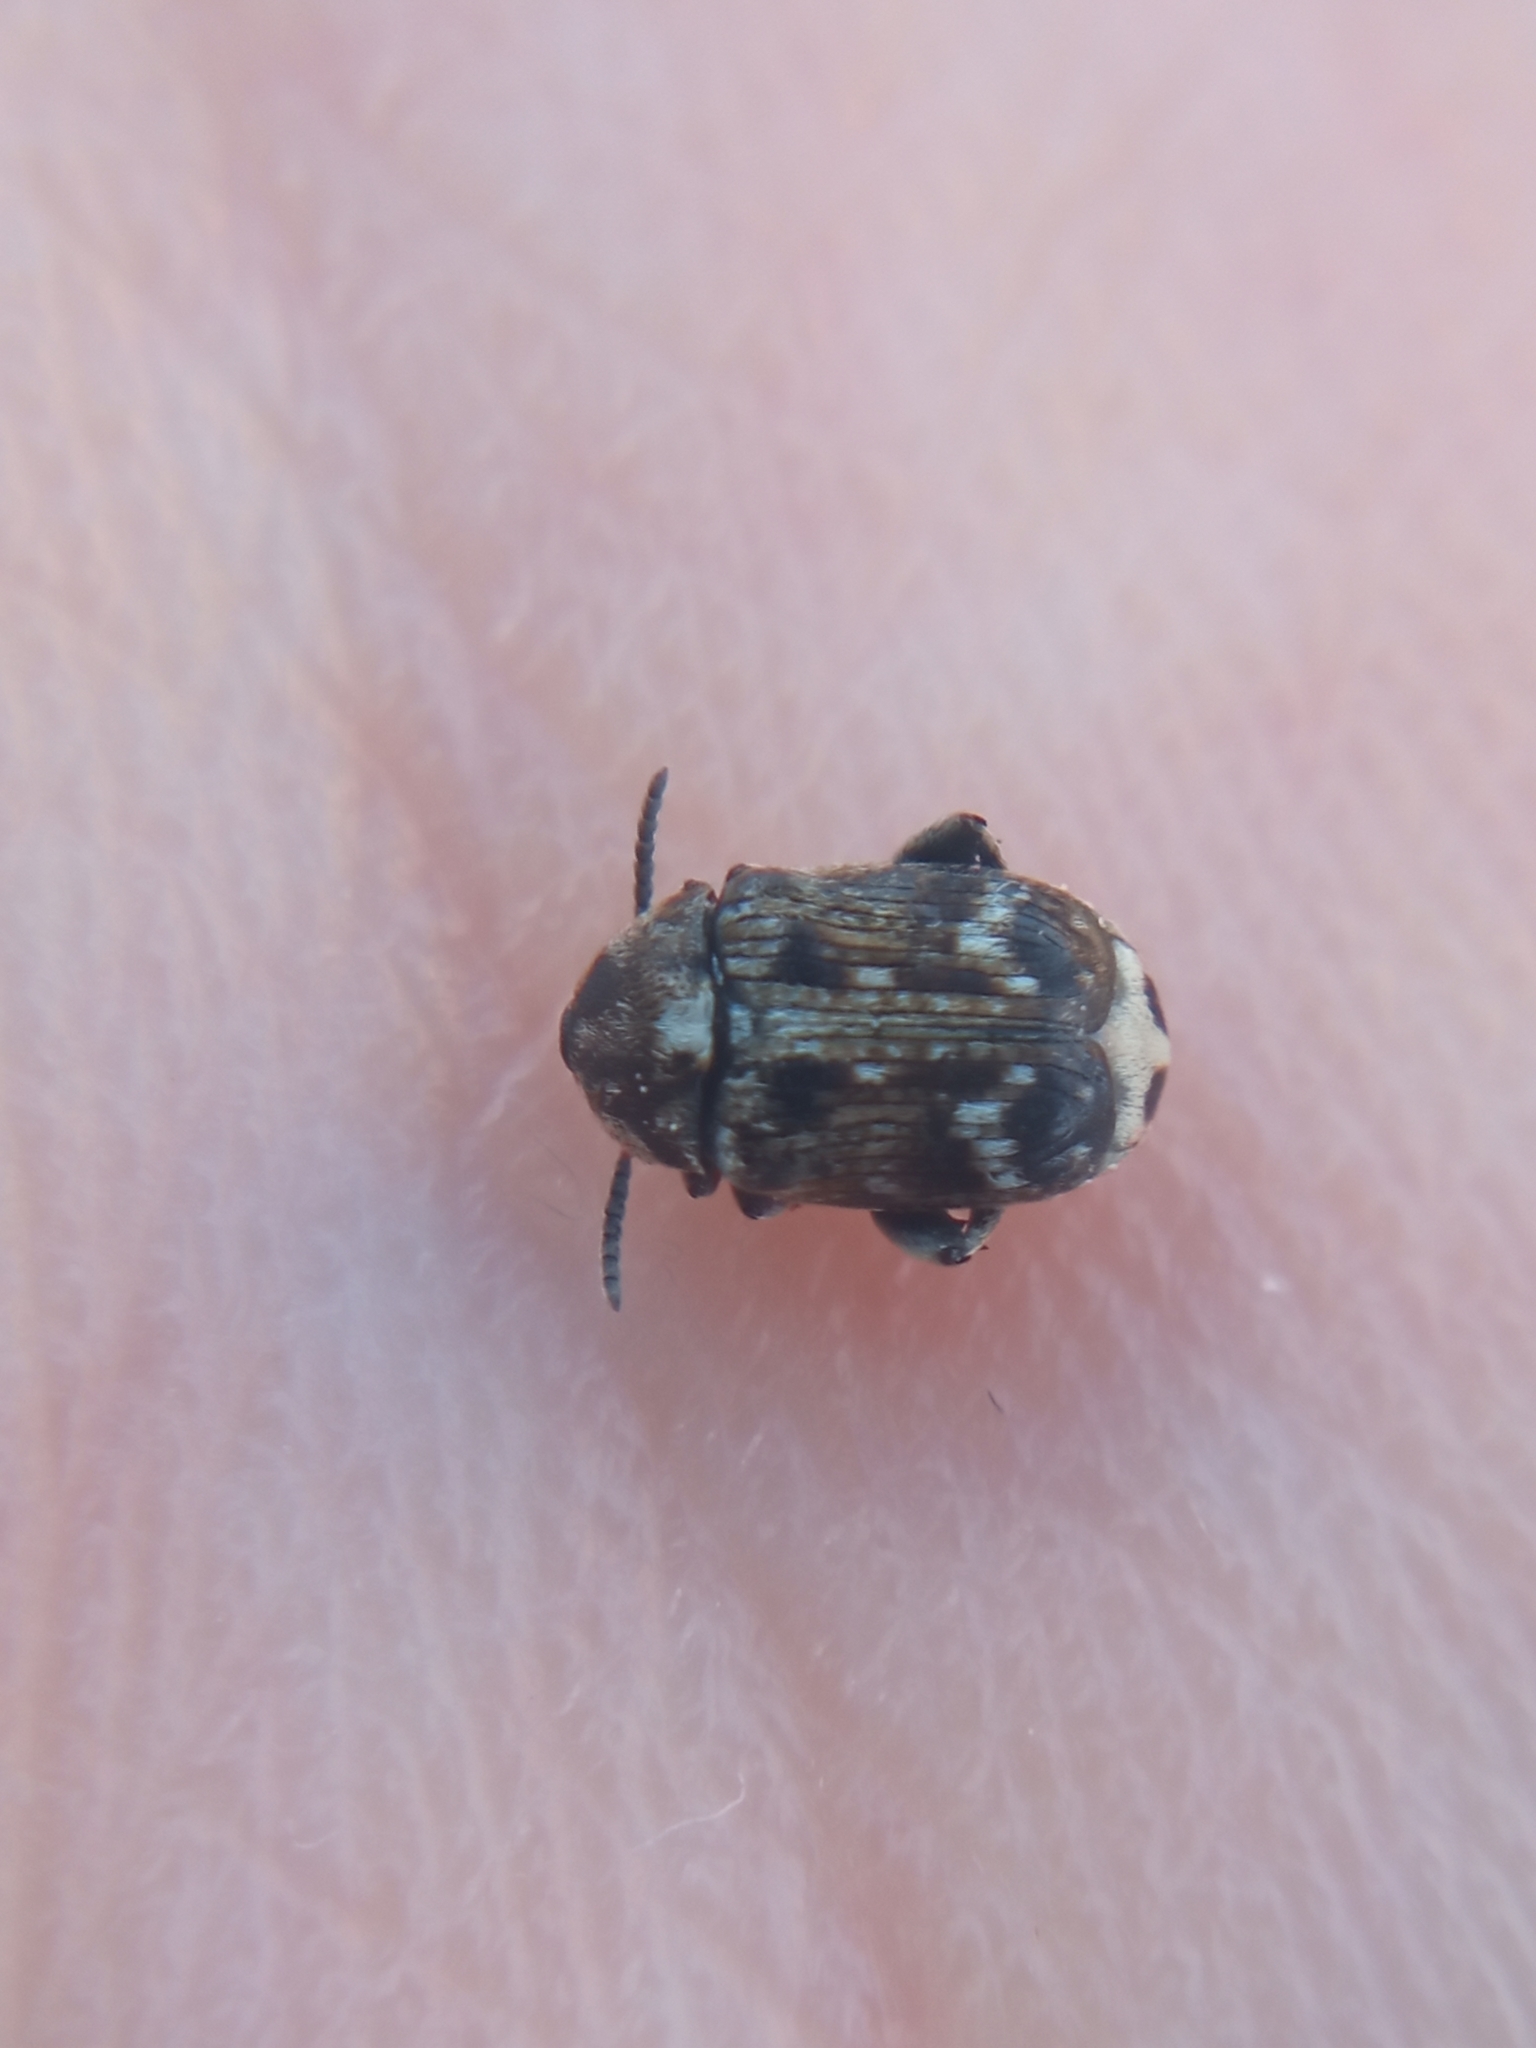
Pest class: pea_weevil